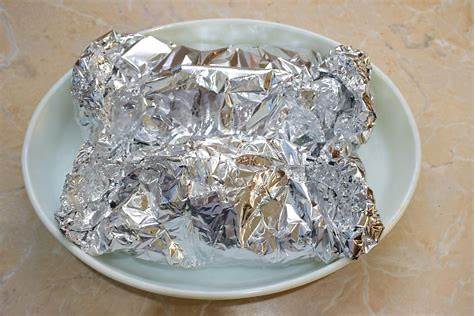
Waste category: metal